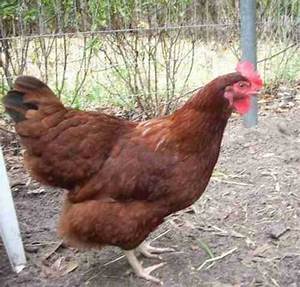
Label: chicken